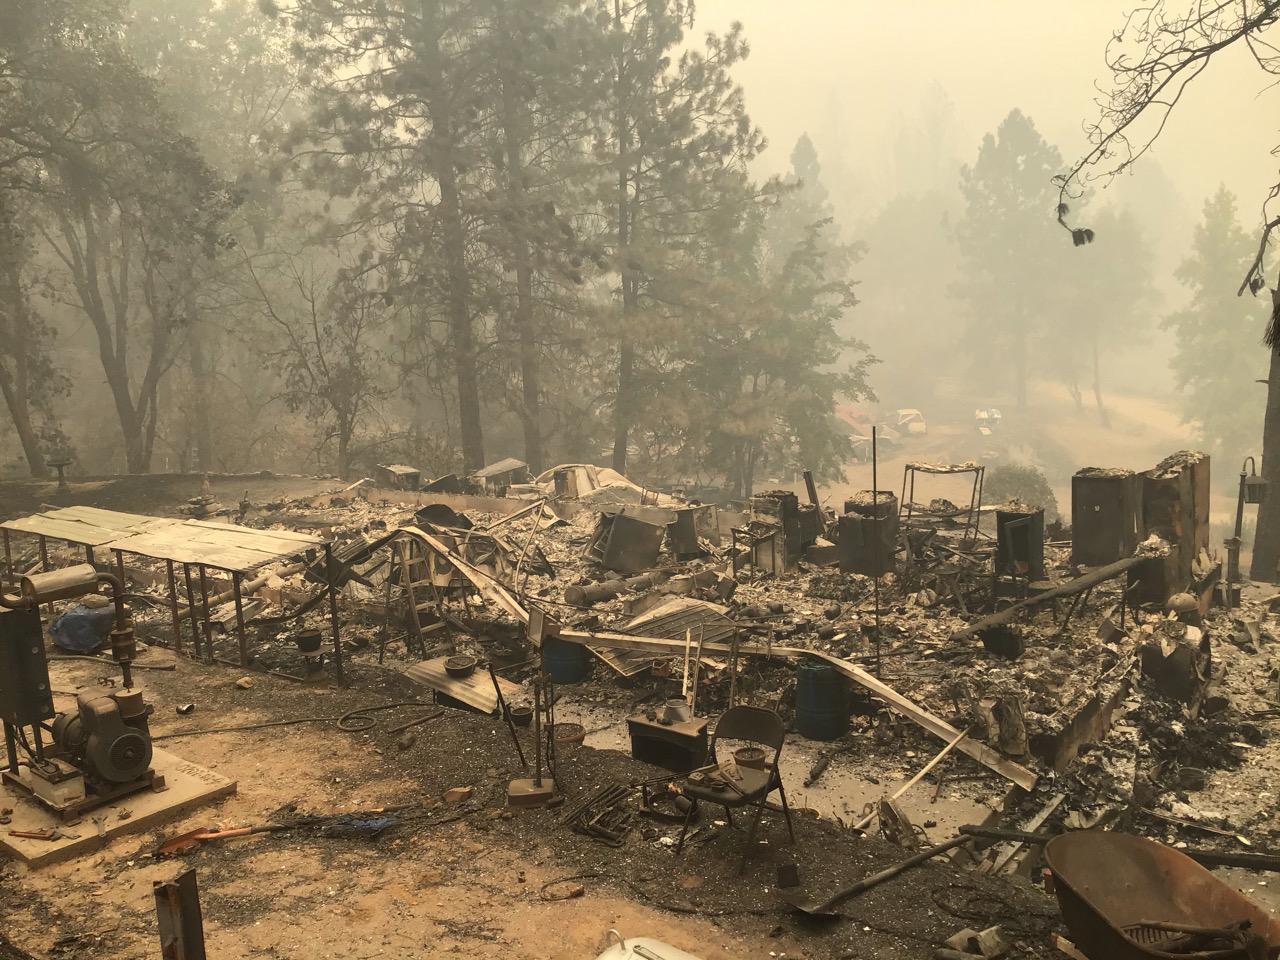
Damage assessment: destroyed